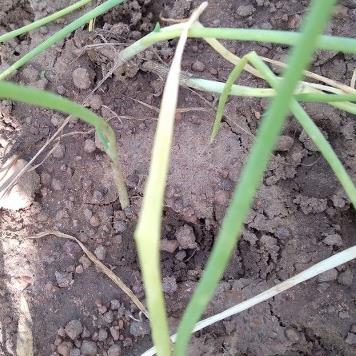
Crop: Onion
Condition: fusarium-d